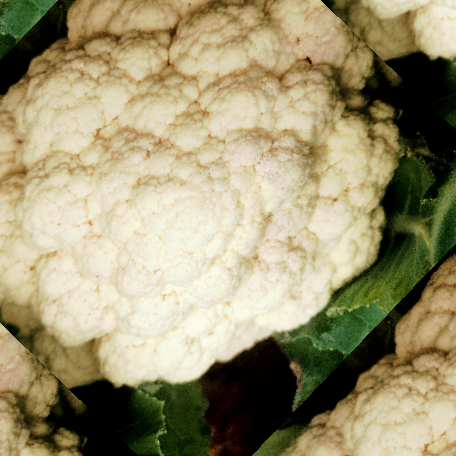
Label: Disease Free